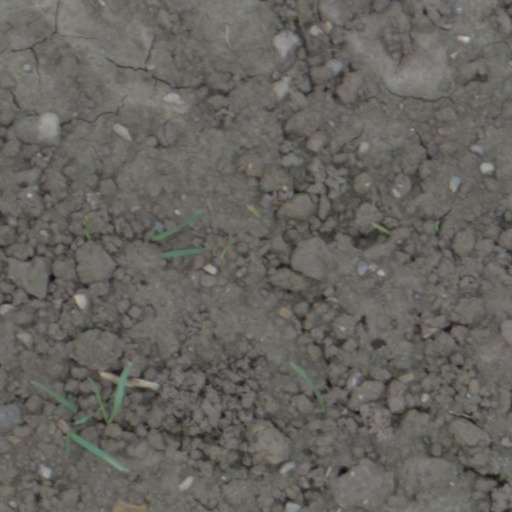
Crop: wheat